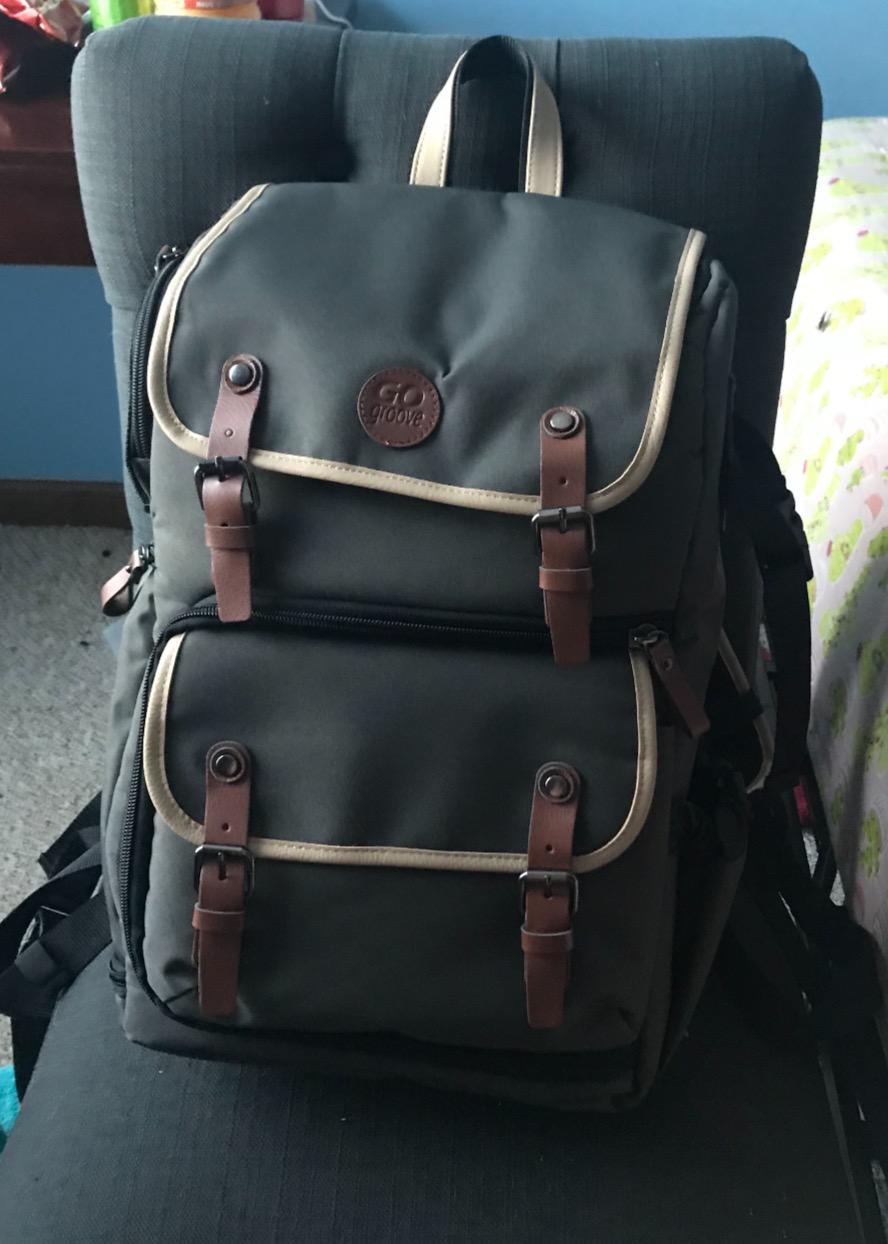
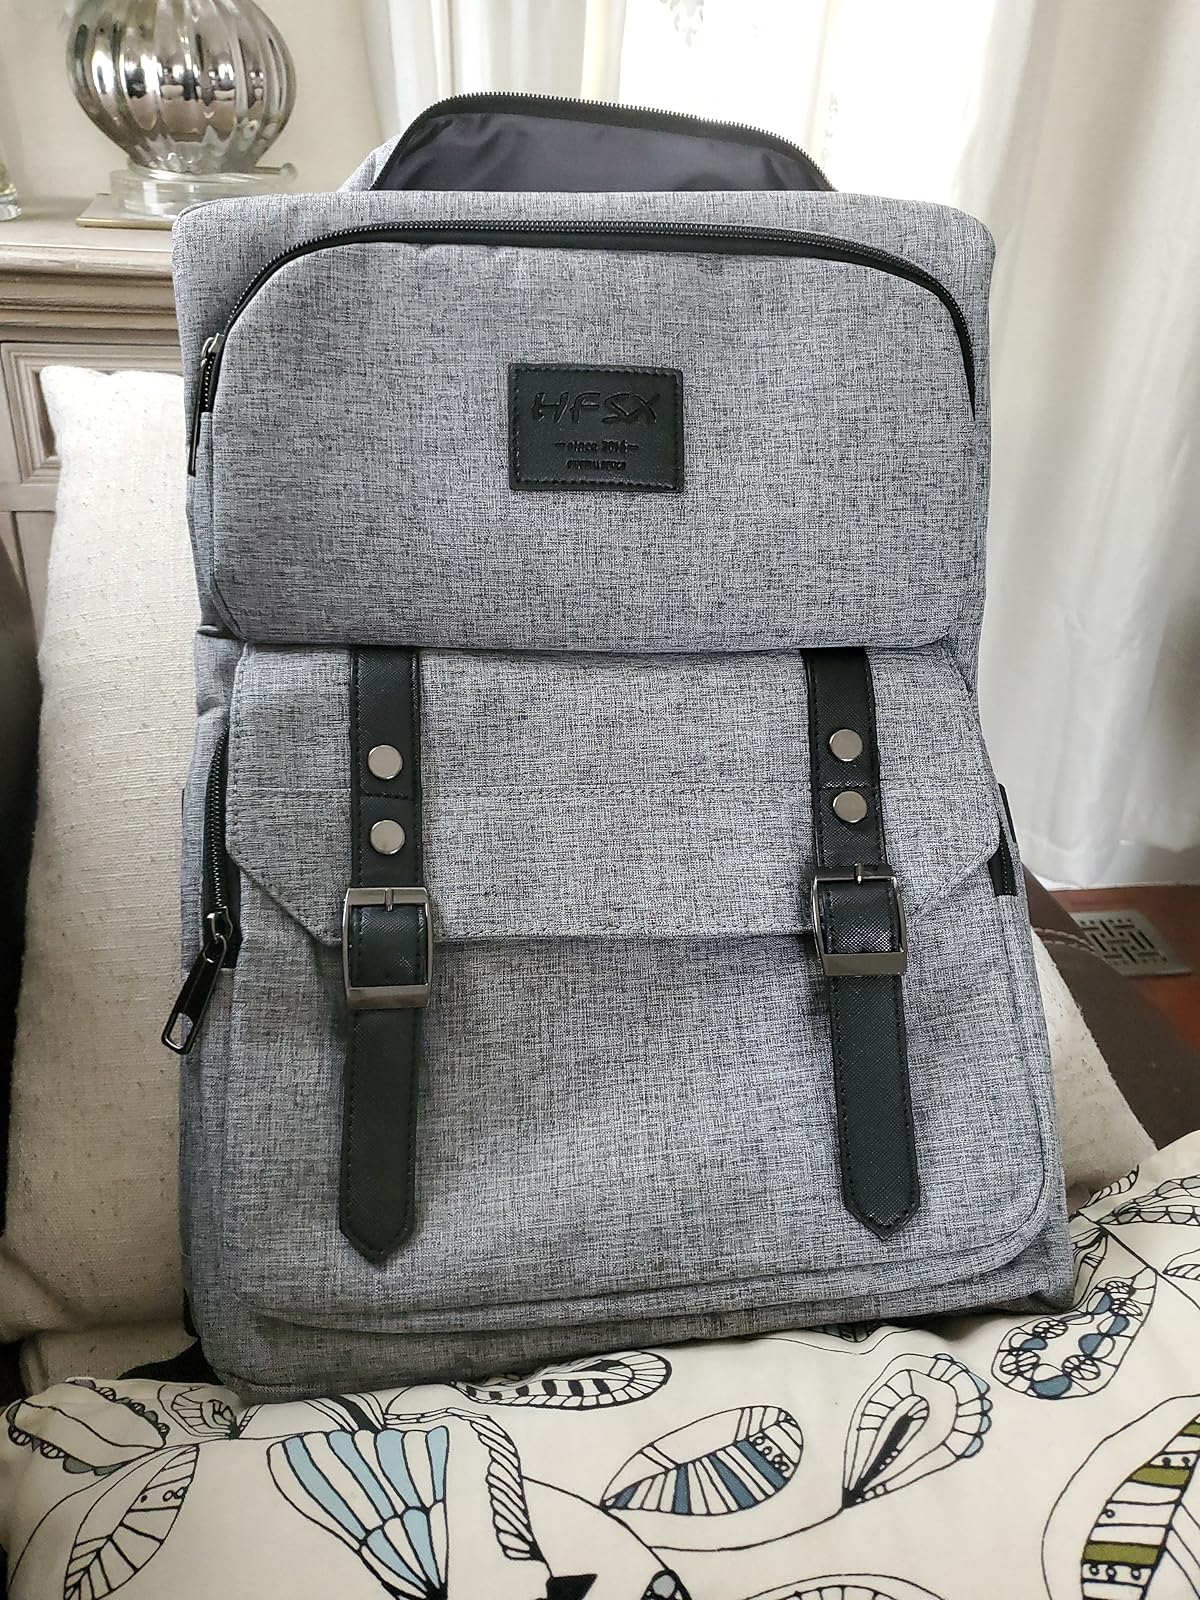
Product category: bag
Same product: no